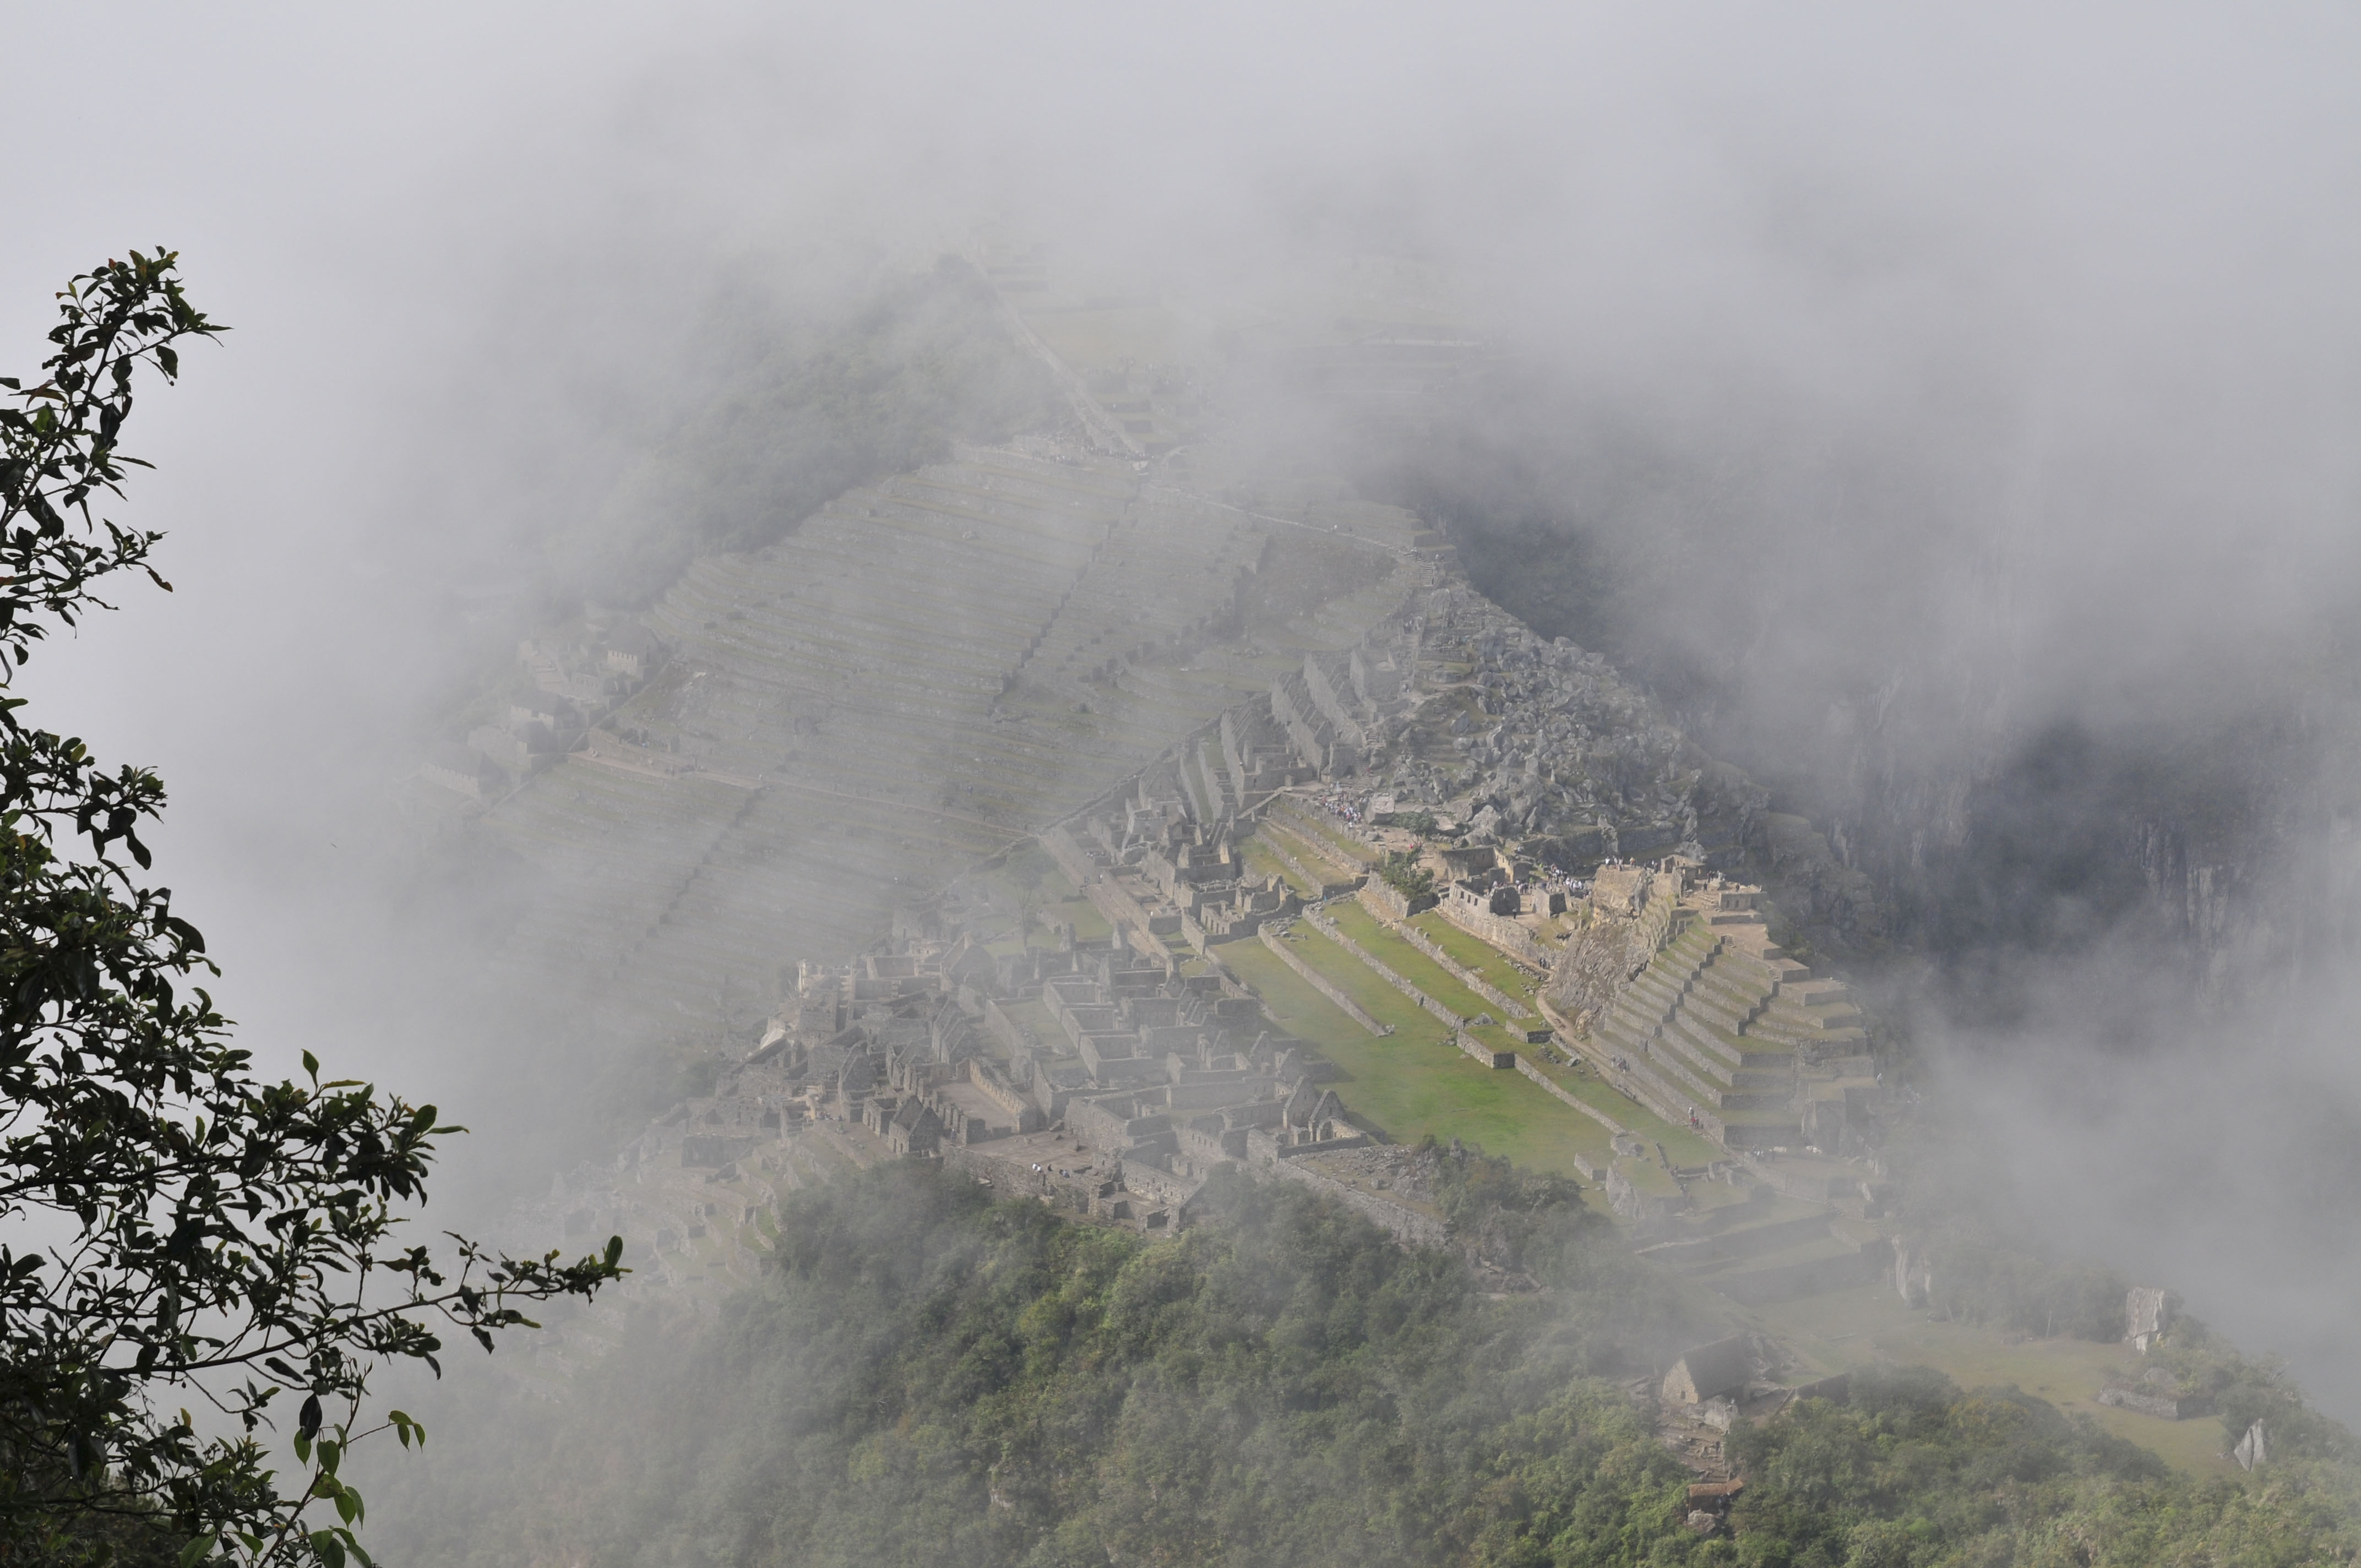
forest, mountain, fog, mist, mountain range, weather, fire, nikon, peru, wildfire, d300, geographical feature, atmospheric phenomenon, atmosphere of earth, geological phenomenon